Luke 16

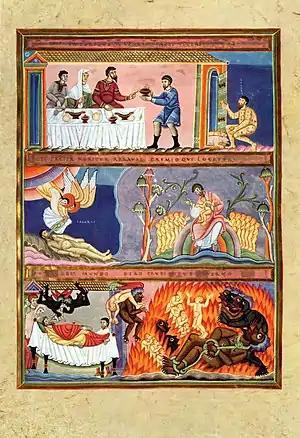
"Lazarus and Dives", illumination from the Codex Aureus of Echternach Top panel: Lazarus at the rich man's door Middle panel: Lazarus' soul is carried to Paradise by two angels; Lazarus in Abraham's bosom Bottom panel: Dives' soul is carried off by two devils to Hell; Dives is tortured in Hades.

The account of the rich man and Lazarus (also called the Dives and Lazarus or Lazarus and Dives) is a well-known teachings along with the parables of Jesus appearing in the Gospel of Luke. It tells of the relationship, in life and in death, between an unnamed rich man and a poor beggar named Lazarus. The traditional name, "Dives", is not actually a name, but instead a word for "rich man", "dives", in the text of the Latin Bible, the Vulgate. The rich man was also given the names "Neuēs" (i.e. Nineveh) and "Fineas" (i.e. Phineas) in the 3rd and 4th centuries.